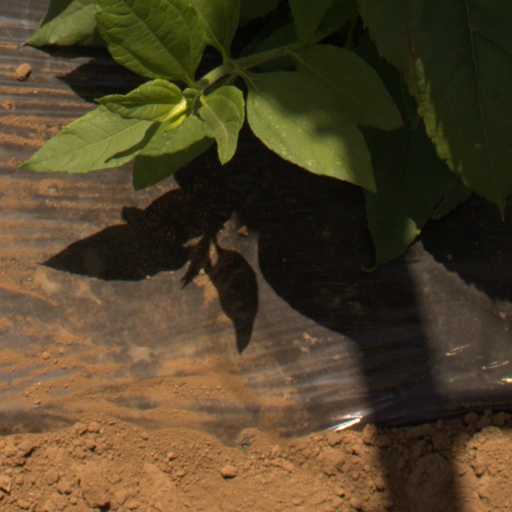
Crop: Jerusalem artichoke